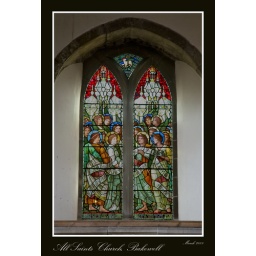
One of several superb stained glass windows in All Saints' Church, Bakewell.